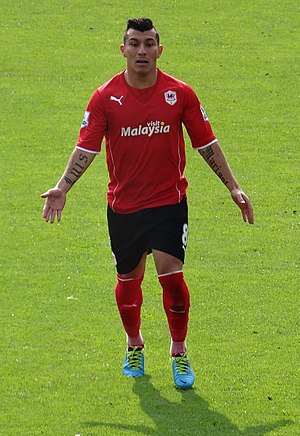
Gary Medel
Gary Alexis Medel Soto er en chilensk fodboldspiller. Han spiller hos Beşiktaş i Tyrkiet.